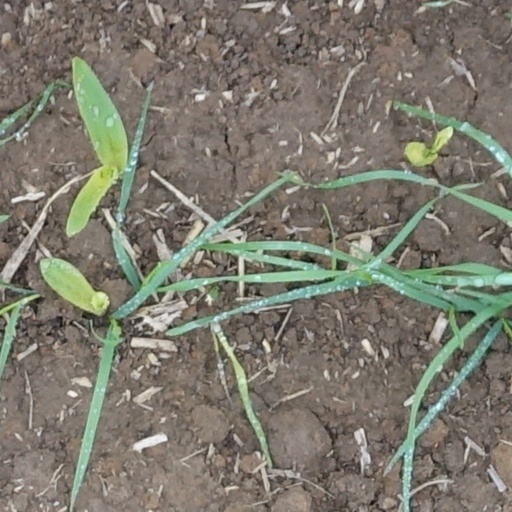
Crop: wheat